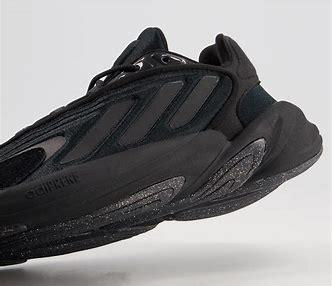
Brand: Adidas
Model: Ozelia